New York State Route 57

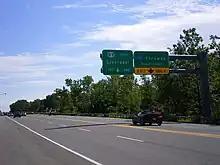
Overhead sign with a NY 57 shield instead of a CR 57 shield on former NY 57 southbound near Liverpool

Maintenance of NY 57 was split between the New York State Department of Transportation (NYSDOT) and the cities of Oswego and Syracuse. In Onondaga County, the route was city-maintained within Syracuse and state-maintained outside of the city. Across the county line in Oswego County, NY 57 was entirely state-maintained save for three blocks in Oswego from Utica Street to Bridge Street (NY 104).